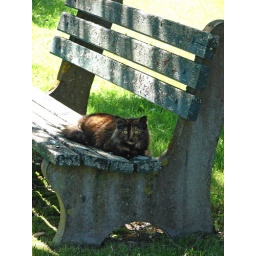
Wandering by the library in town yesterday, I spotted this cat hanging out on a bench in the shade.